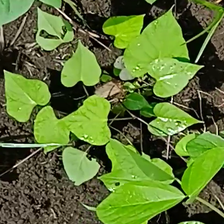
Weed species: Obscure_morning _glory(Ipomoea obscura)